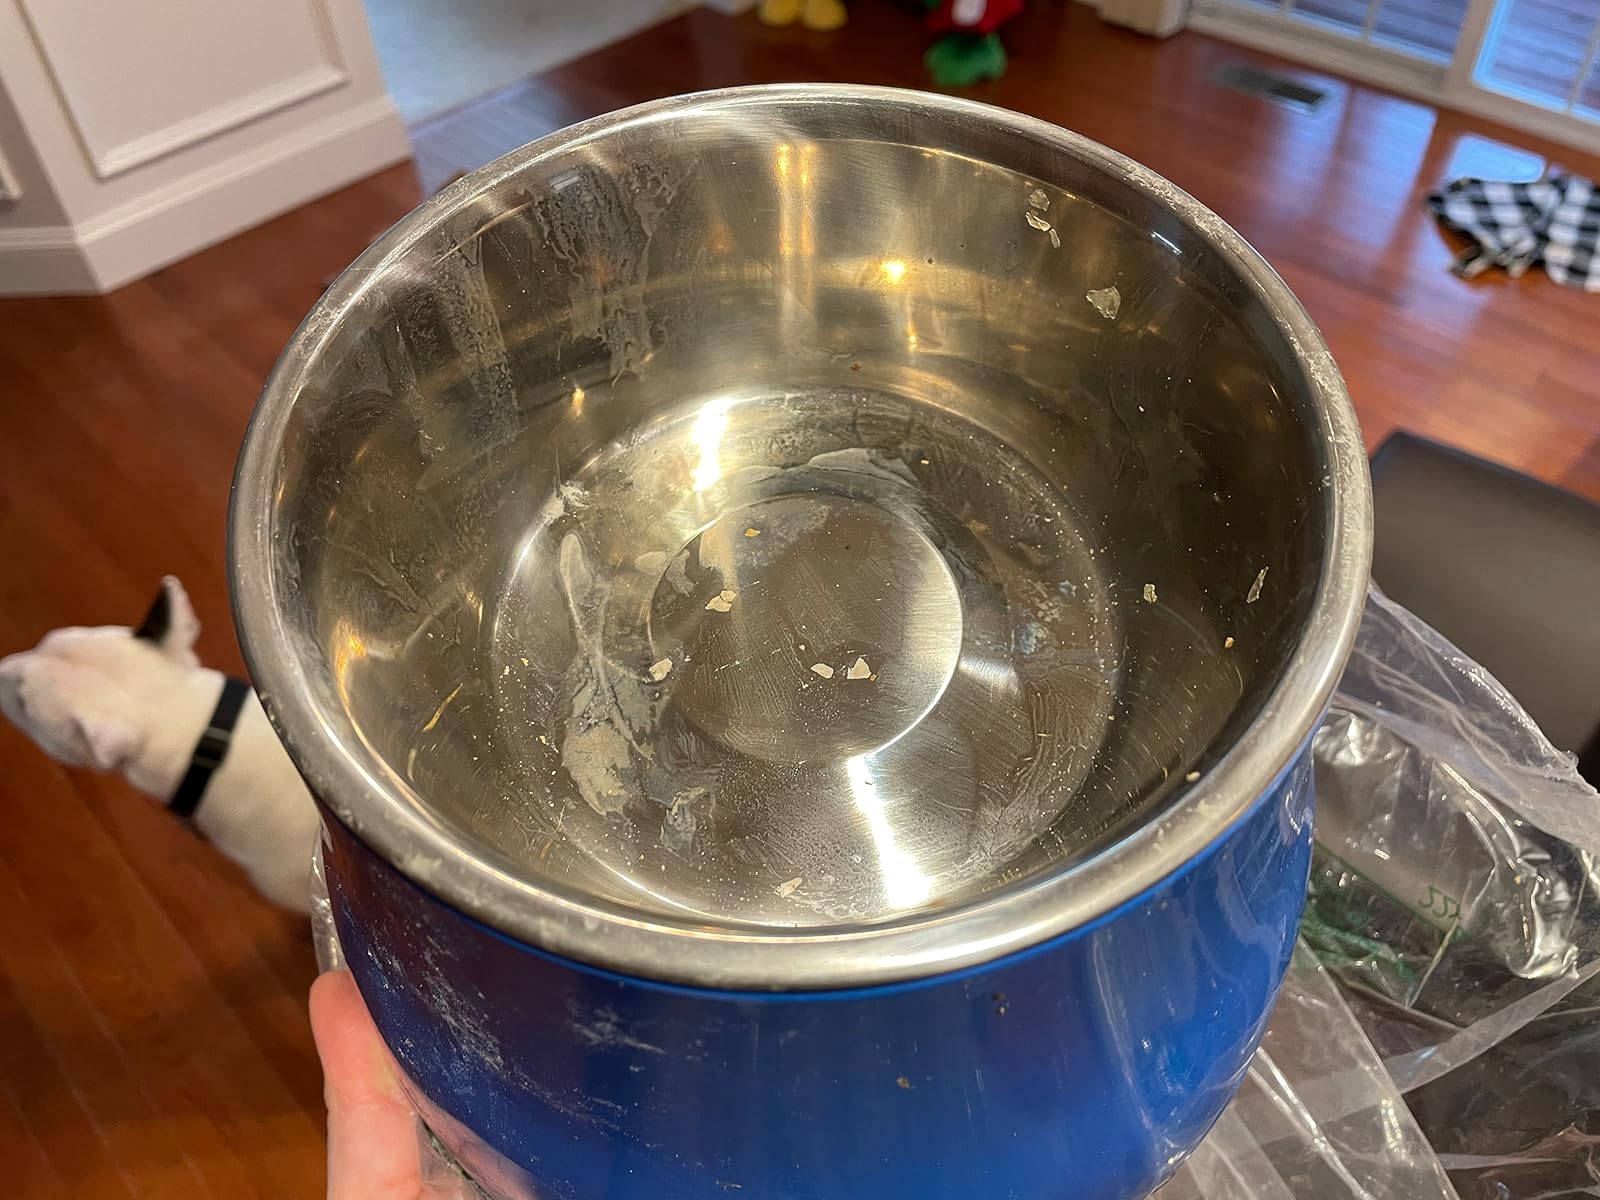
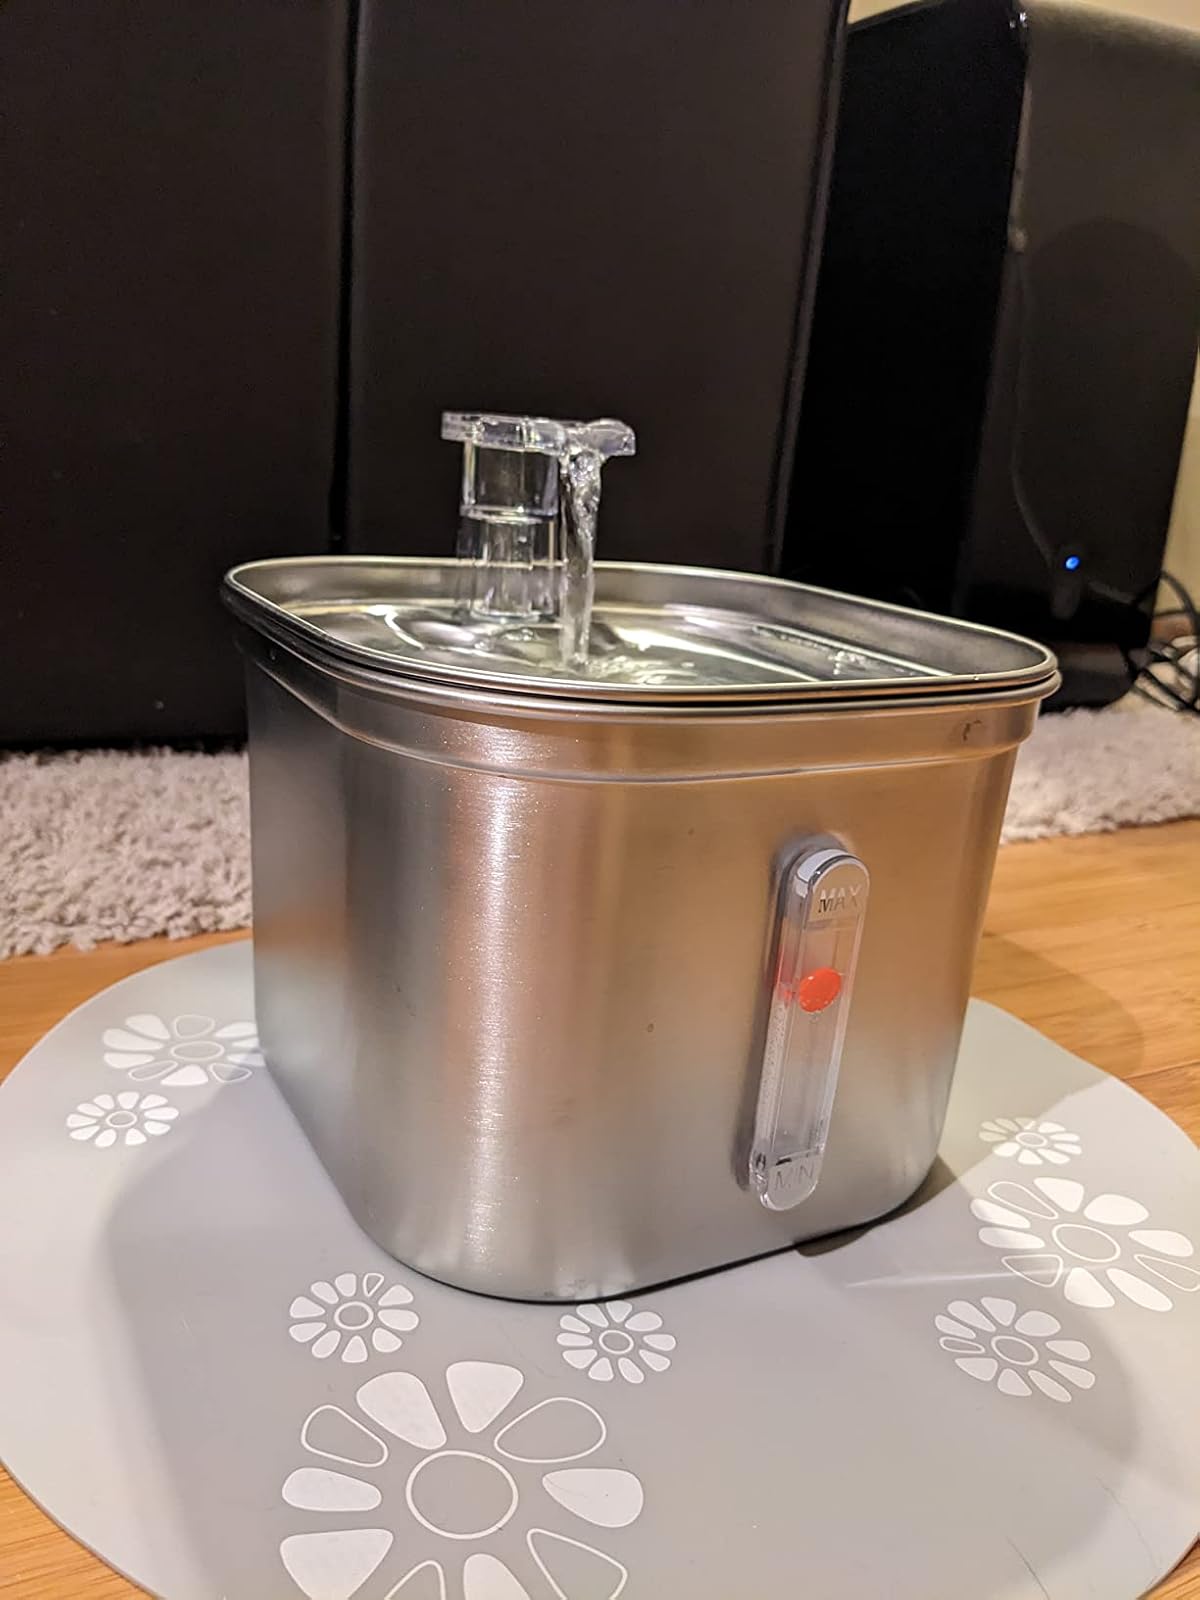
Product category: items_bowl
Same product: no